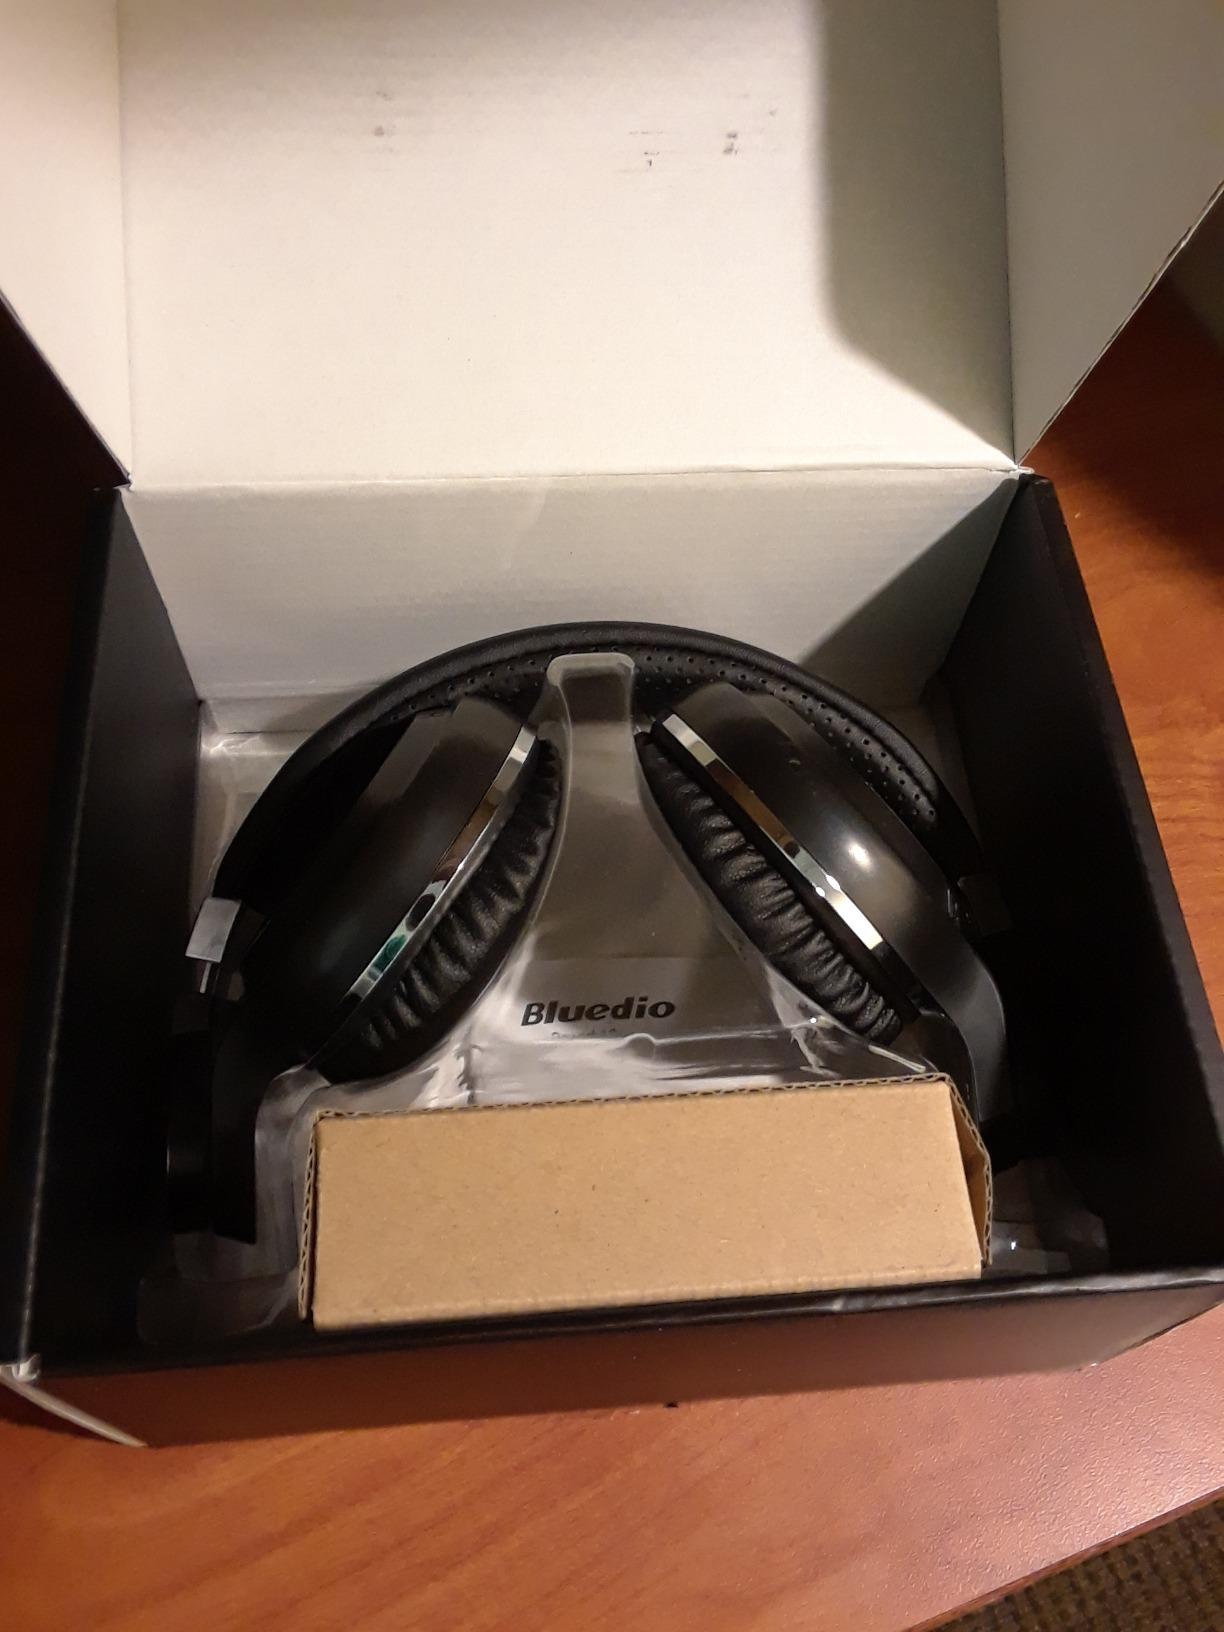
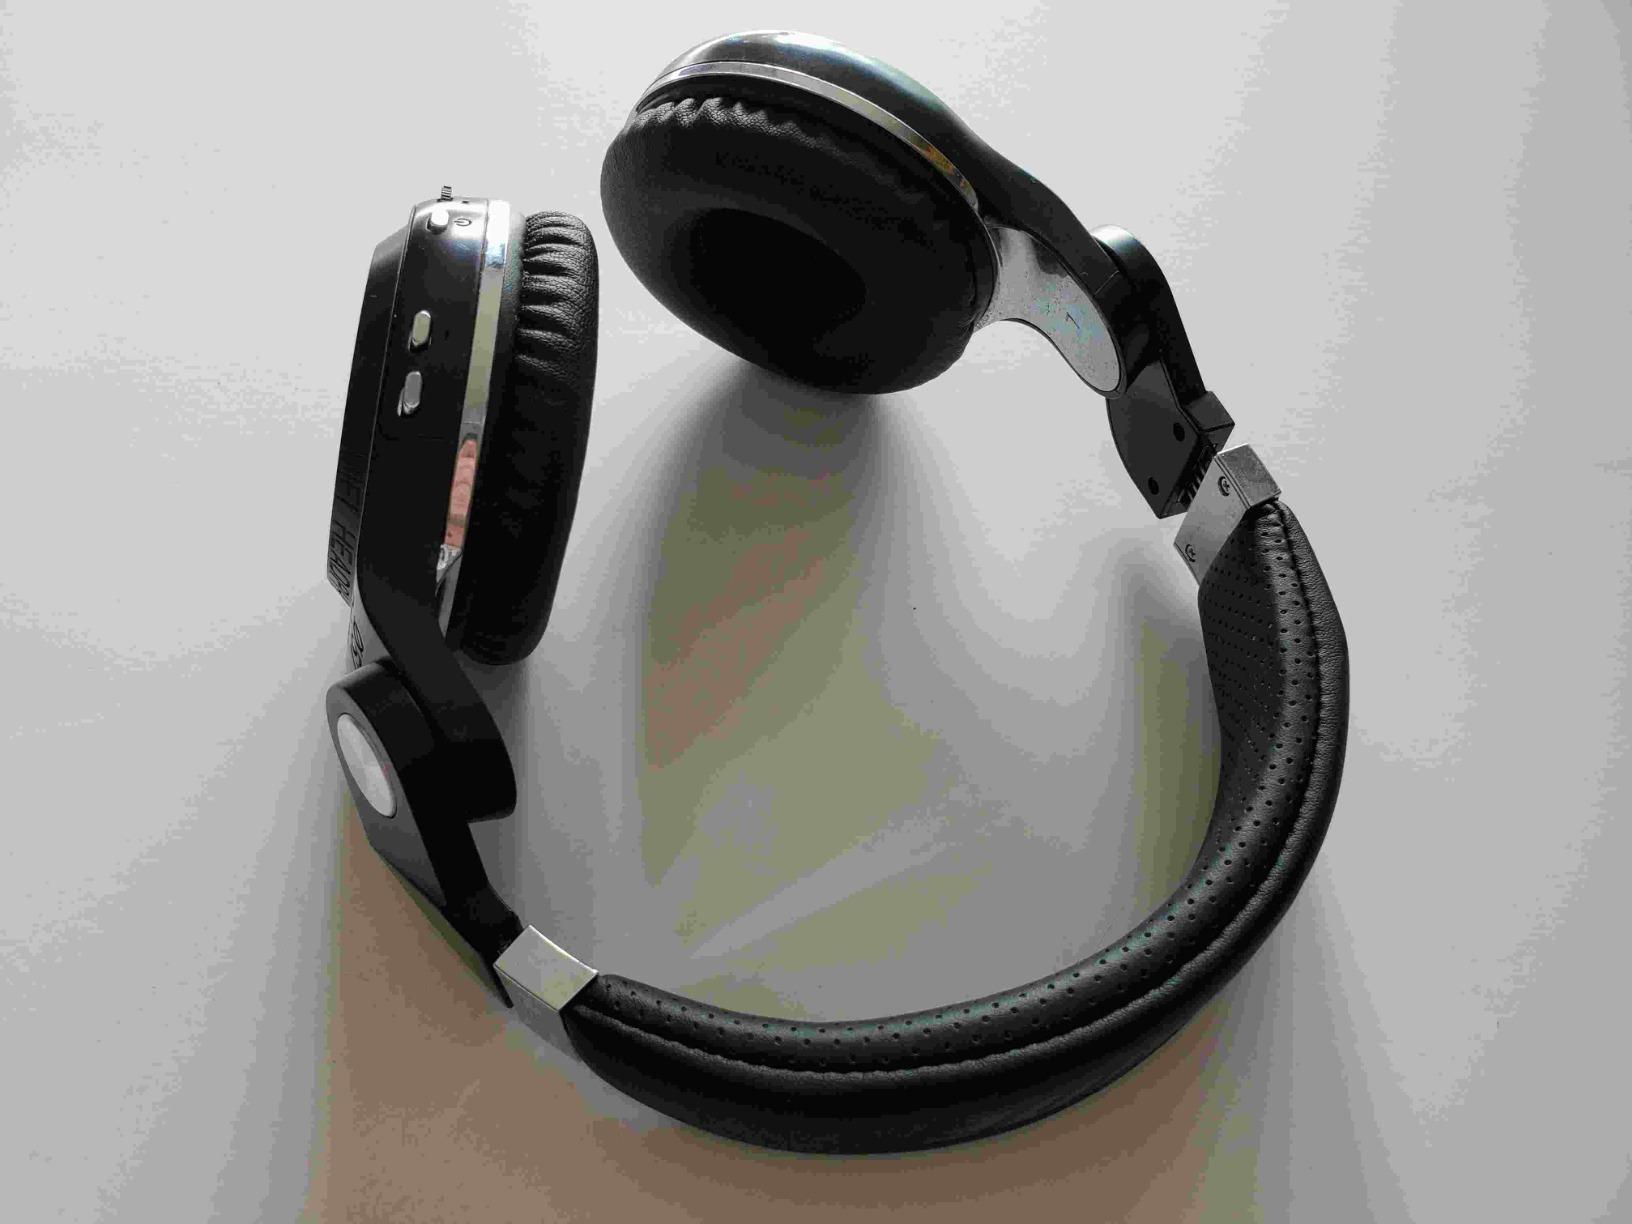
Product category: headphones
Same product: yes